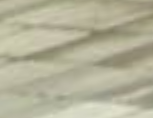
Surface type: concrete plates